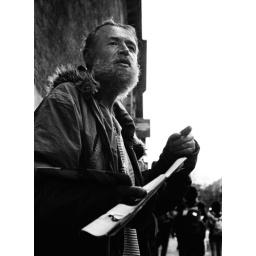
A man selling &amp;quot;The Big Issue&amp;quot; standing in the street in London.